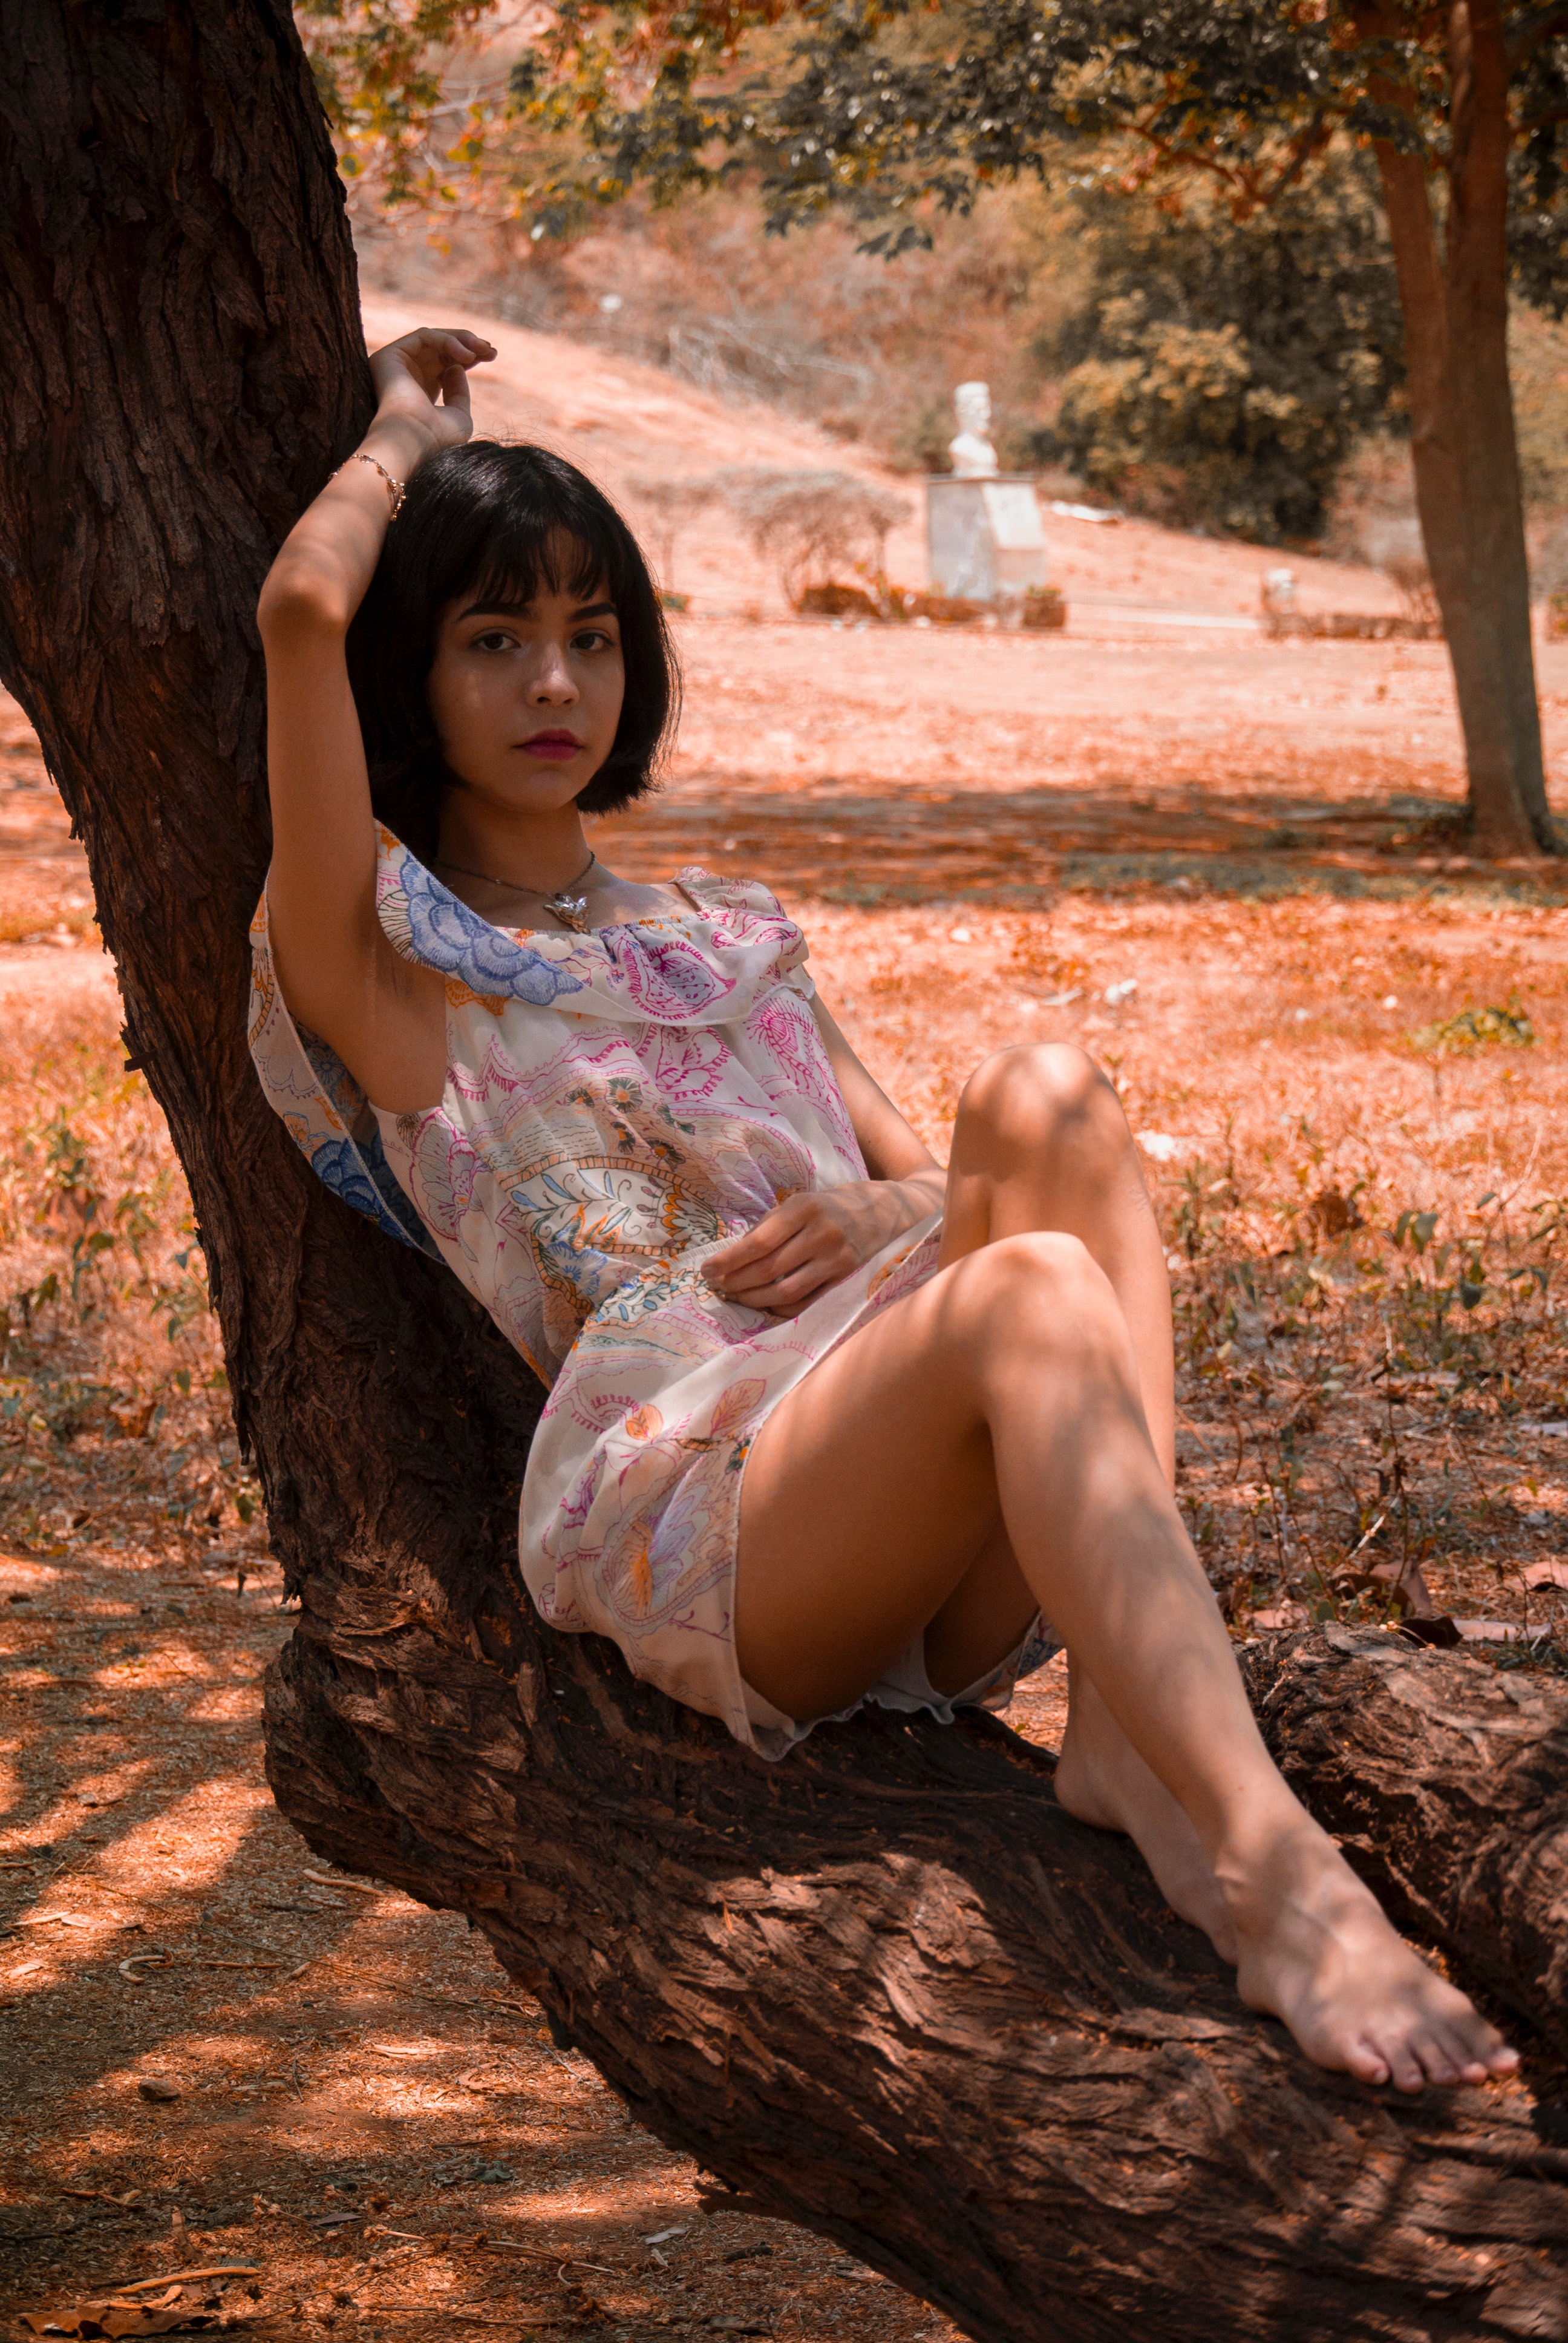
beauty, lady, girl, model, leg, tree, black hair, photo shoot, trunk, long hair, abdomen, thigh, brown hair